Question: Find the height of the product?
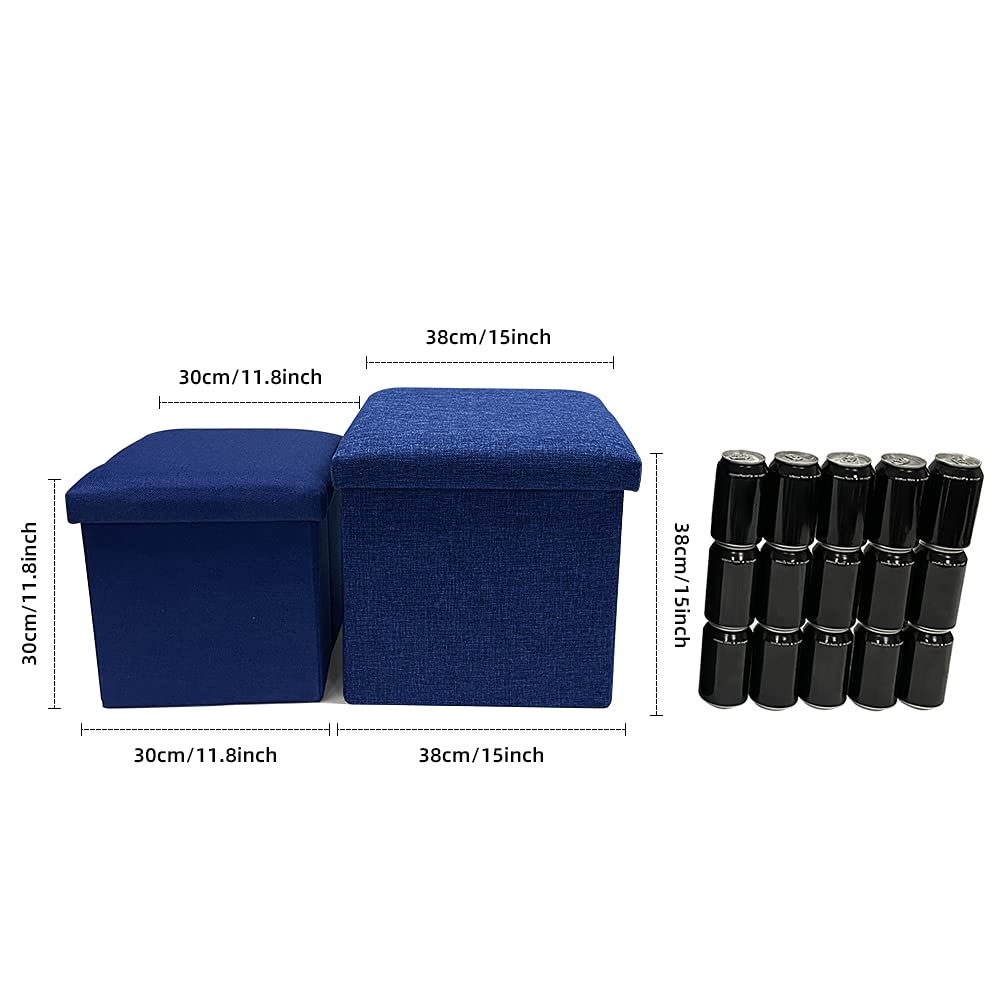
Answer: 30.0 centimetre